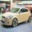
Label: automobile